Scrimshaw

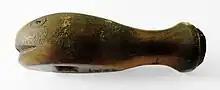
Carved whale bone whistle dated 1821, long; belonged to a 'Peeler' in the Metropolitan Police in London

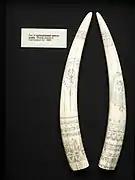
Pair of walrus tusks depicting a sailor and a woman. Rhode Island or Connecticut, circa 1900

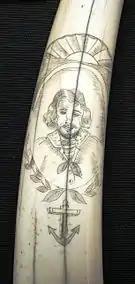
Closeup of a sailor

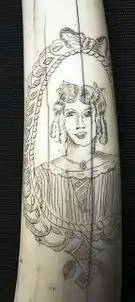
Closeup of a woman

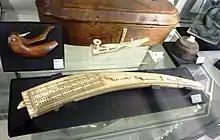
Scrimshaw cribbage board. Museum of Anthropology, Vancouver. 2010

Scrimshaw developed from the practice of sailors on whaling ships creating common tools, where the byproducts of whales were readily available. The term originally referred to the making of these tools, only later referring to works of art created by whalers in their spare time. Whale bone was ideally suited for the task, as it is easy to work and was plentiful.